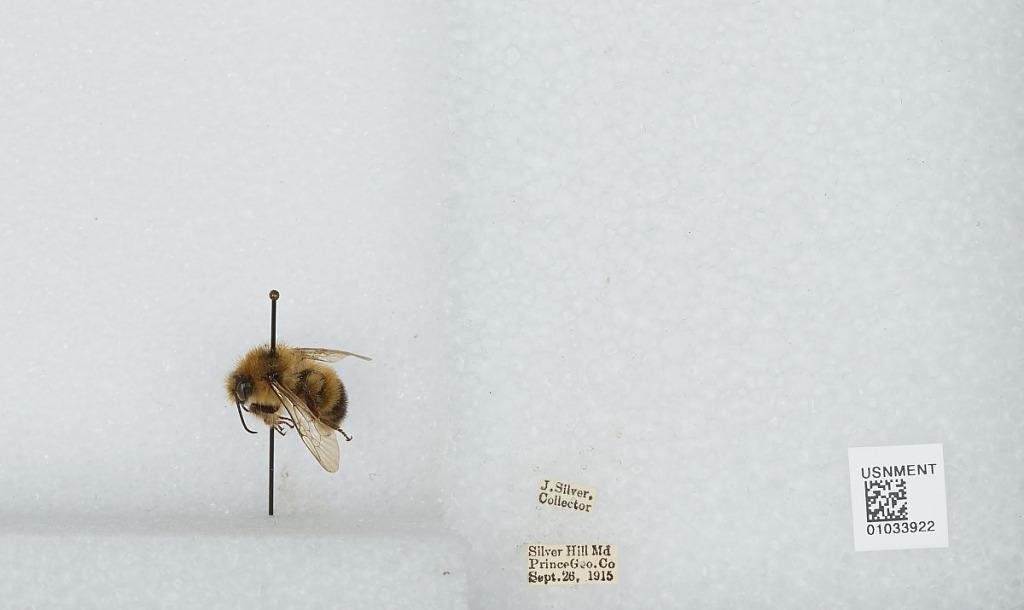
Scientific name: Bombus (Pyrobombus) vagans vagans Smith
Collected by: J. Silver
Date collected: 1915-9-26
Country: United States
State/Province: Maryland
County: Prince George's
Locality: Silver Hill
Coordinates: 38.8406, -76.9422